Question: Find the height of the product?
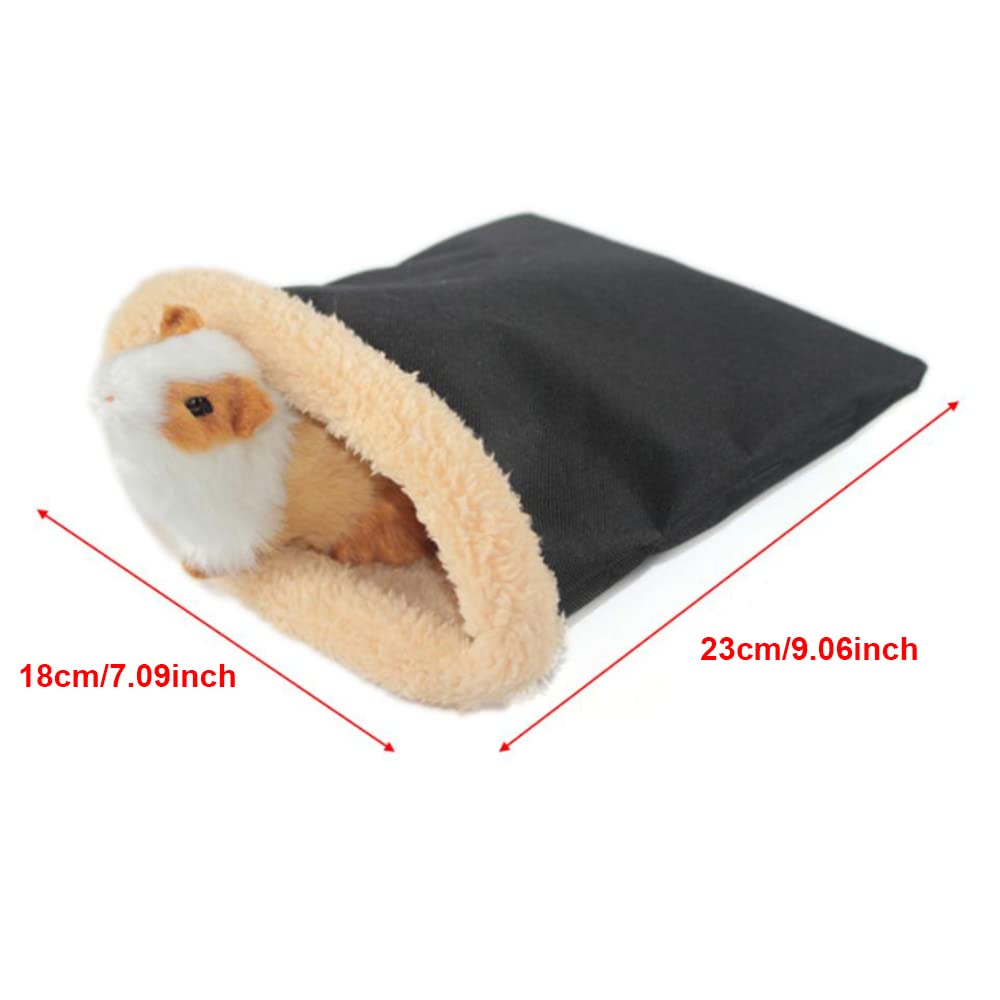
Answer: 23.0 centimetre